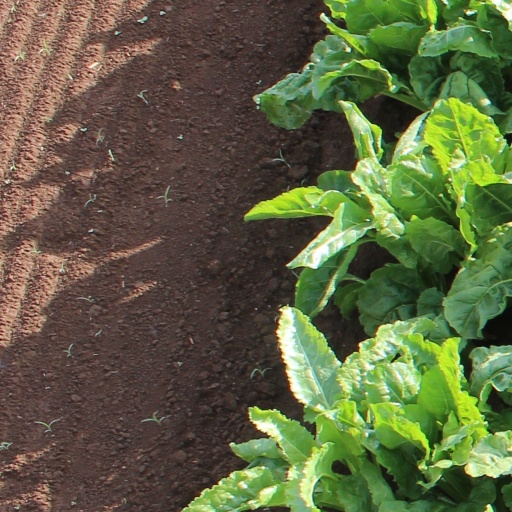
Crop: sugar beet